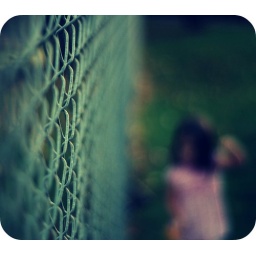
girl by fence